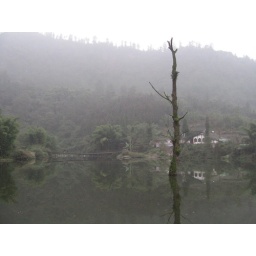
One of the lake in Mt. Emei, one of the most famous mountain in China